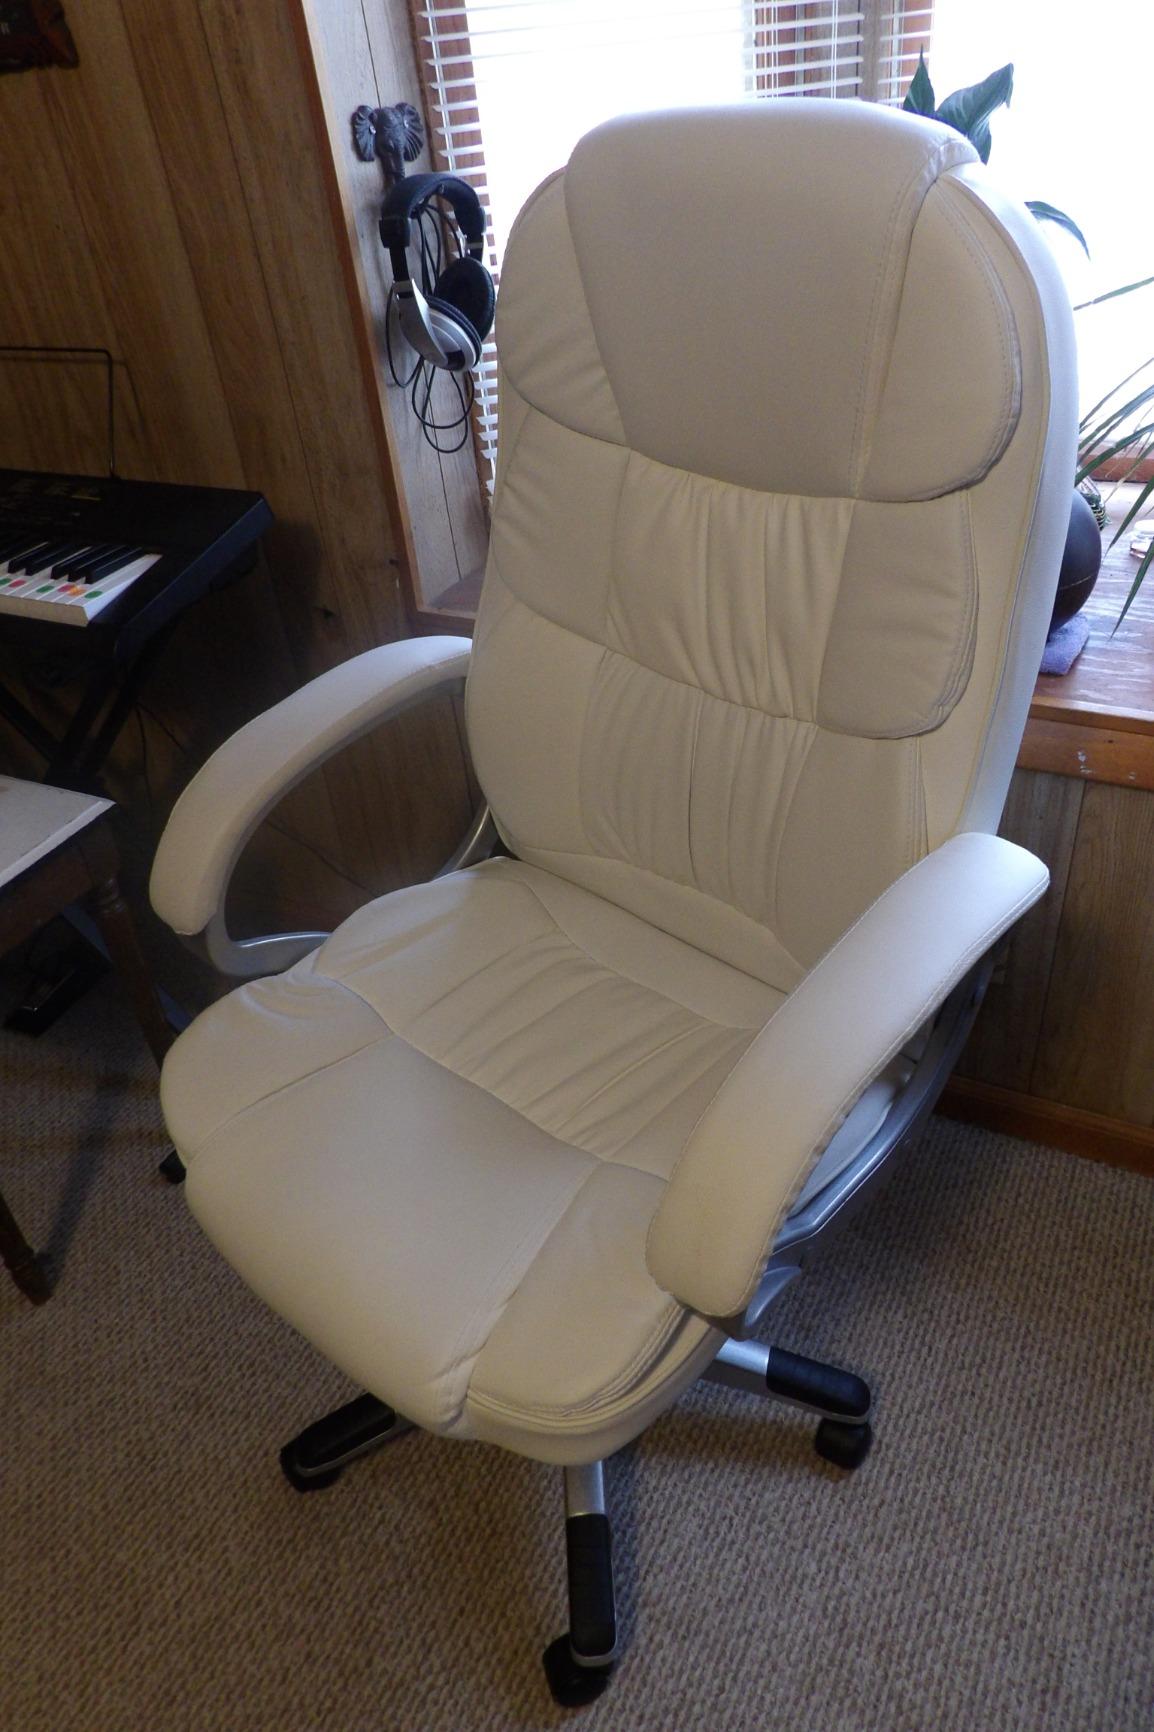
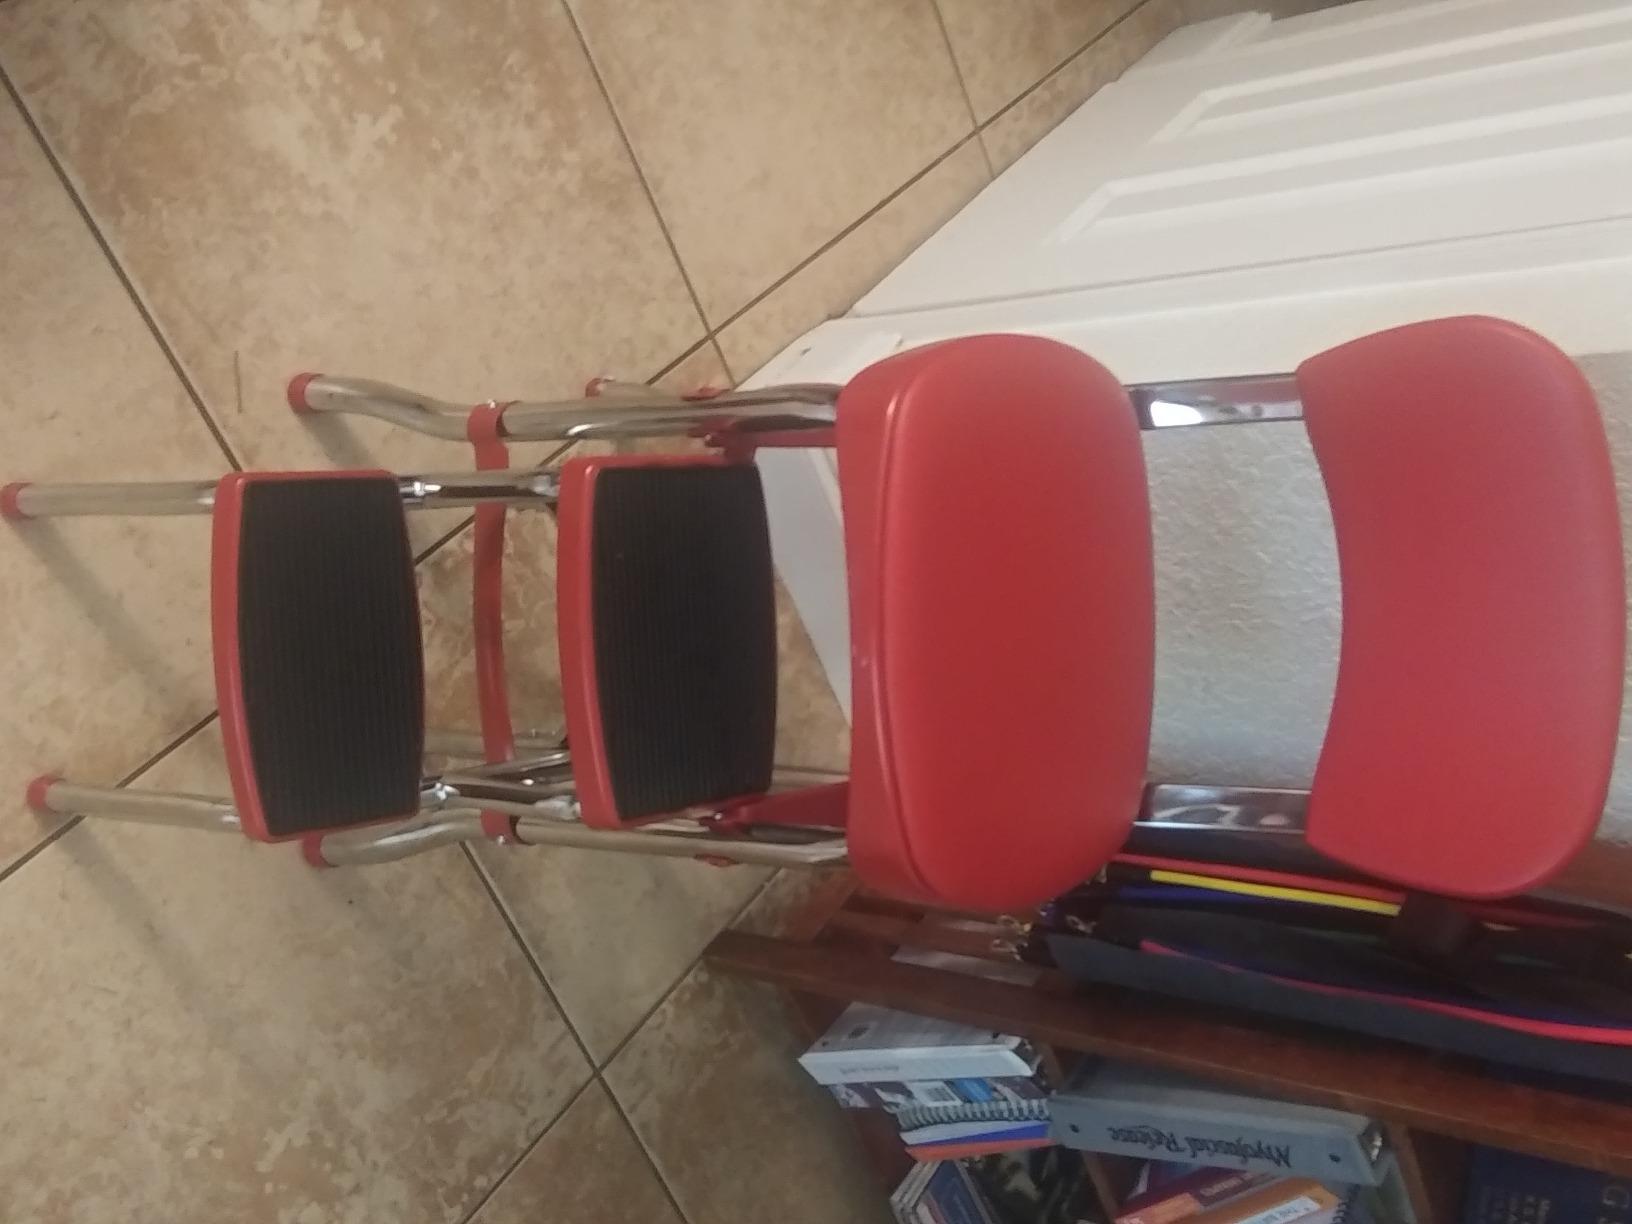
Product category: items_chair
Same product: no